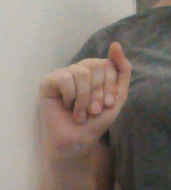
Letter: saad